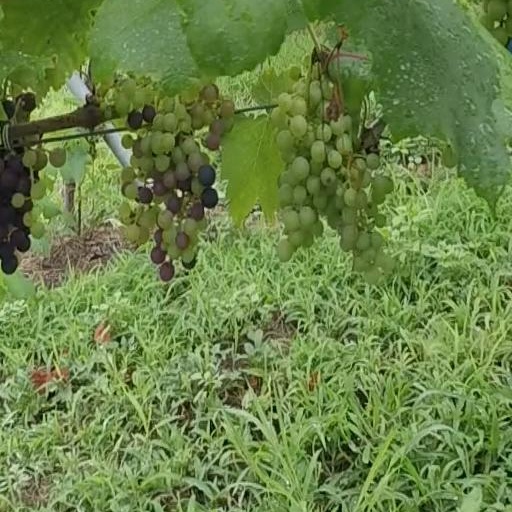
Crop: grape